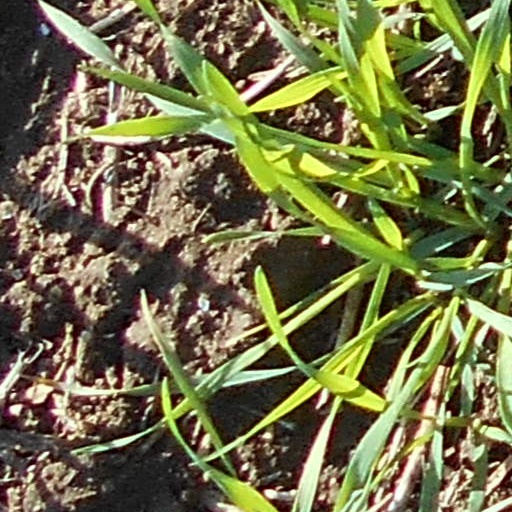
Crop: wheat